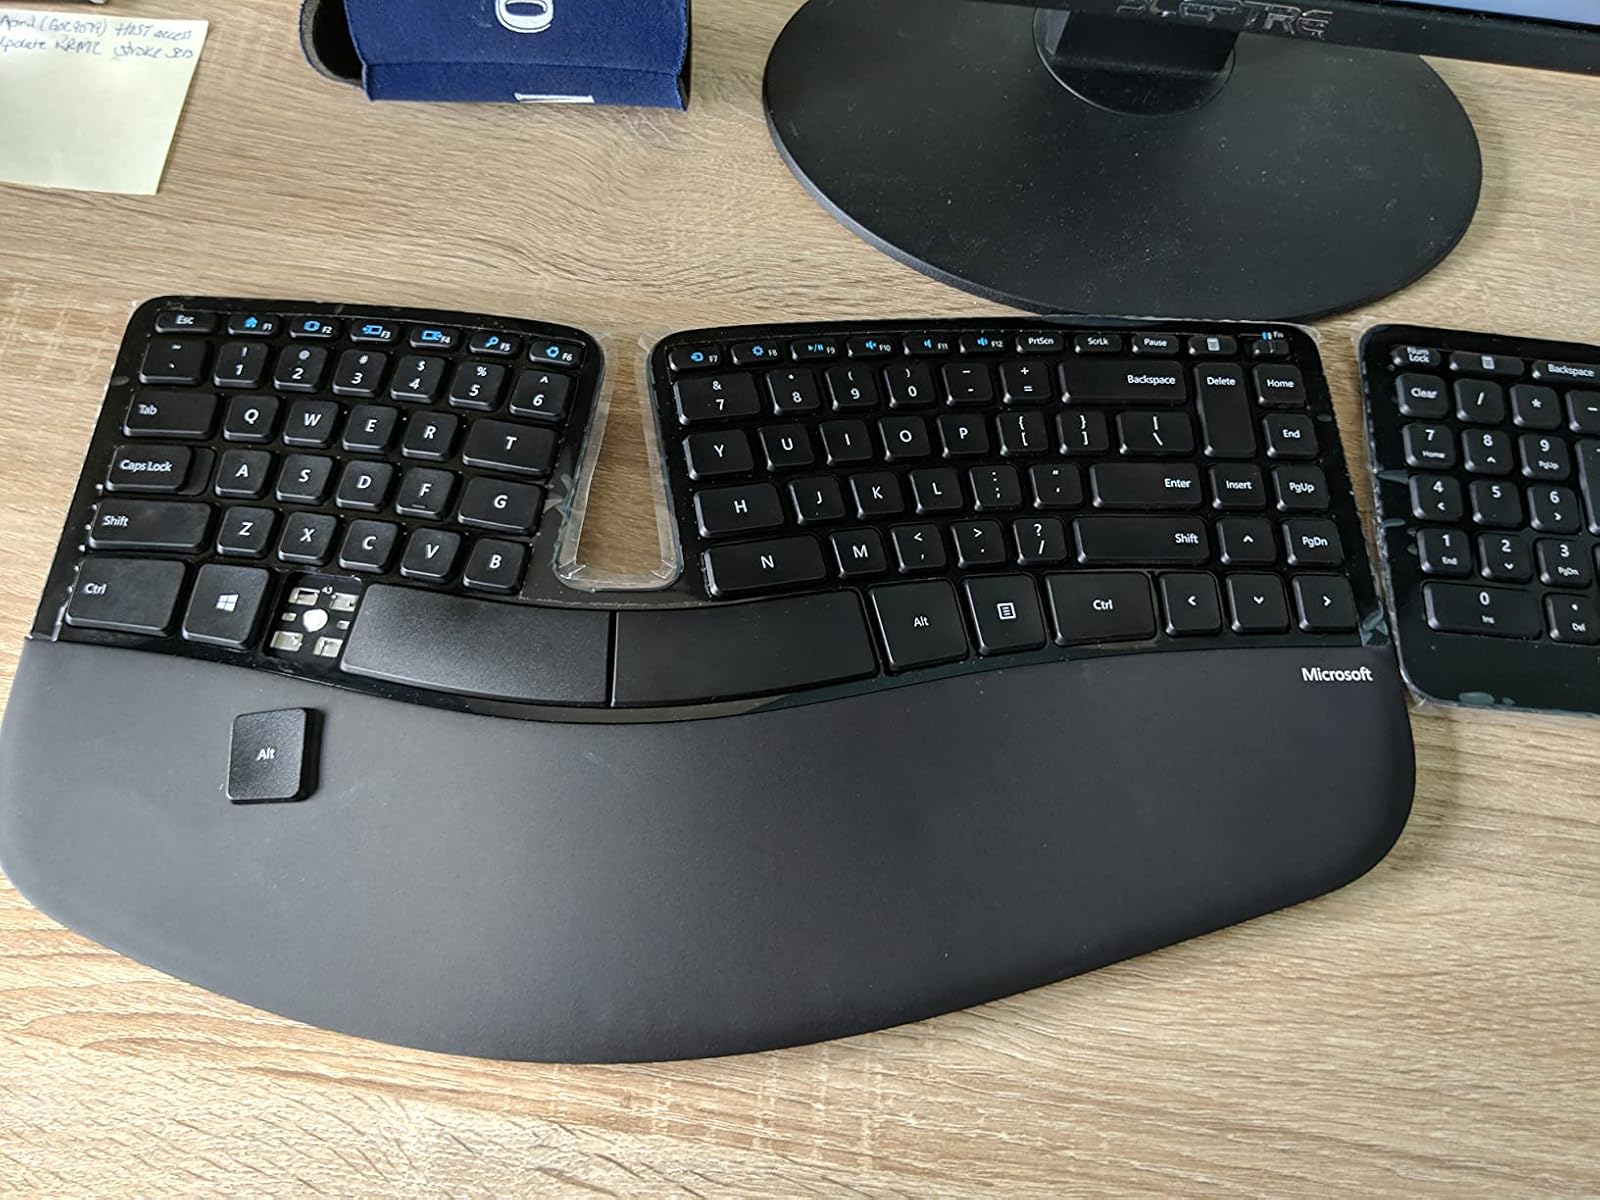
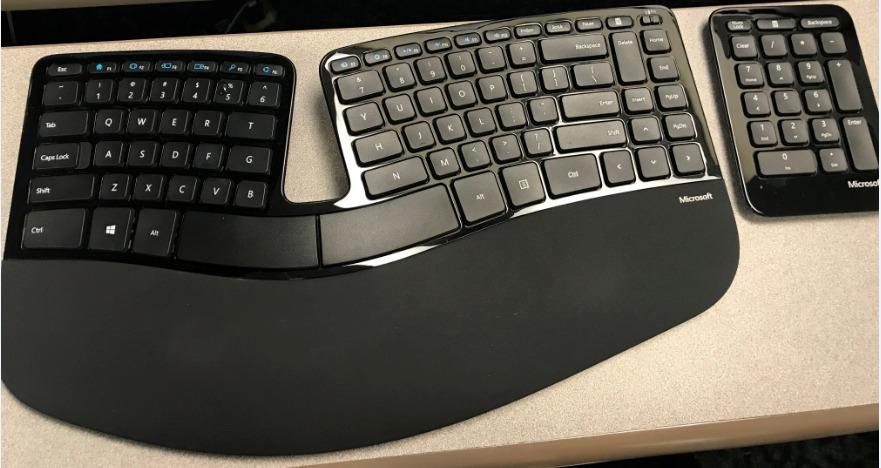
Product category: keyboard
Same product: yes